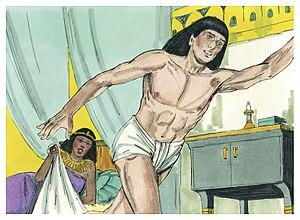
Illustration biblique du livre de la Genèse chapitre 39 עברית: 39 האיור המקראי של change me! פרק हिन्दी: {{{hi}}} अध्याय change me! की पुस्तक की बाइबिल चित्रण Bahasa Indonesia: Ilustrasi Alkitab dari Kitab Kejadian pasal 39 Italiano: Illustrazione biblica del libro della change me! Capitolo 39 日本語: change me!39章の本の聖書の実例 Jawa: Ilustrasi Alkitab saking Kitab Purwaning Dumadi pasal 39 한국어: change me! 39 장 장부의 성경 그림 Bahasa Melayu: Ilustrasi Alkitab dari Kitab Kejadian pasal 39